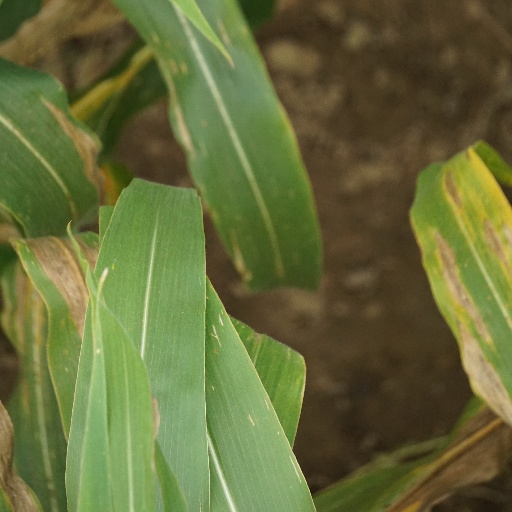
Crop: maize; corn